Poljica Statute

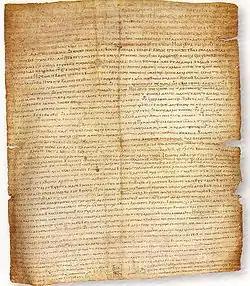
Poljica Statute from 1440 written in Bosnian Cyrillic.

The Poljica Statute is the most important historical source for the Republic of Poljica. First mentioned in the late 14th century, and preserved in codified form since the 15th century, the statute determined the law of Poljica, which is, by its form, style, content and establishment of social-economic relations, totally different from the rest of Croatian statutes.